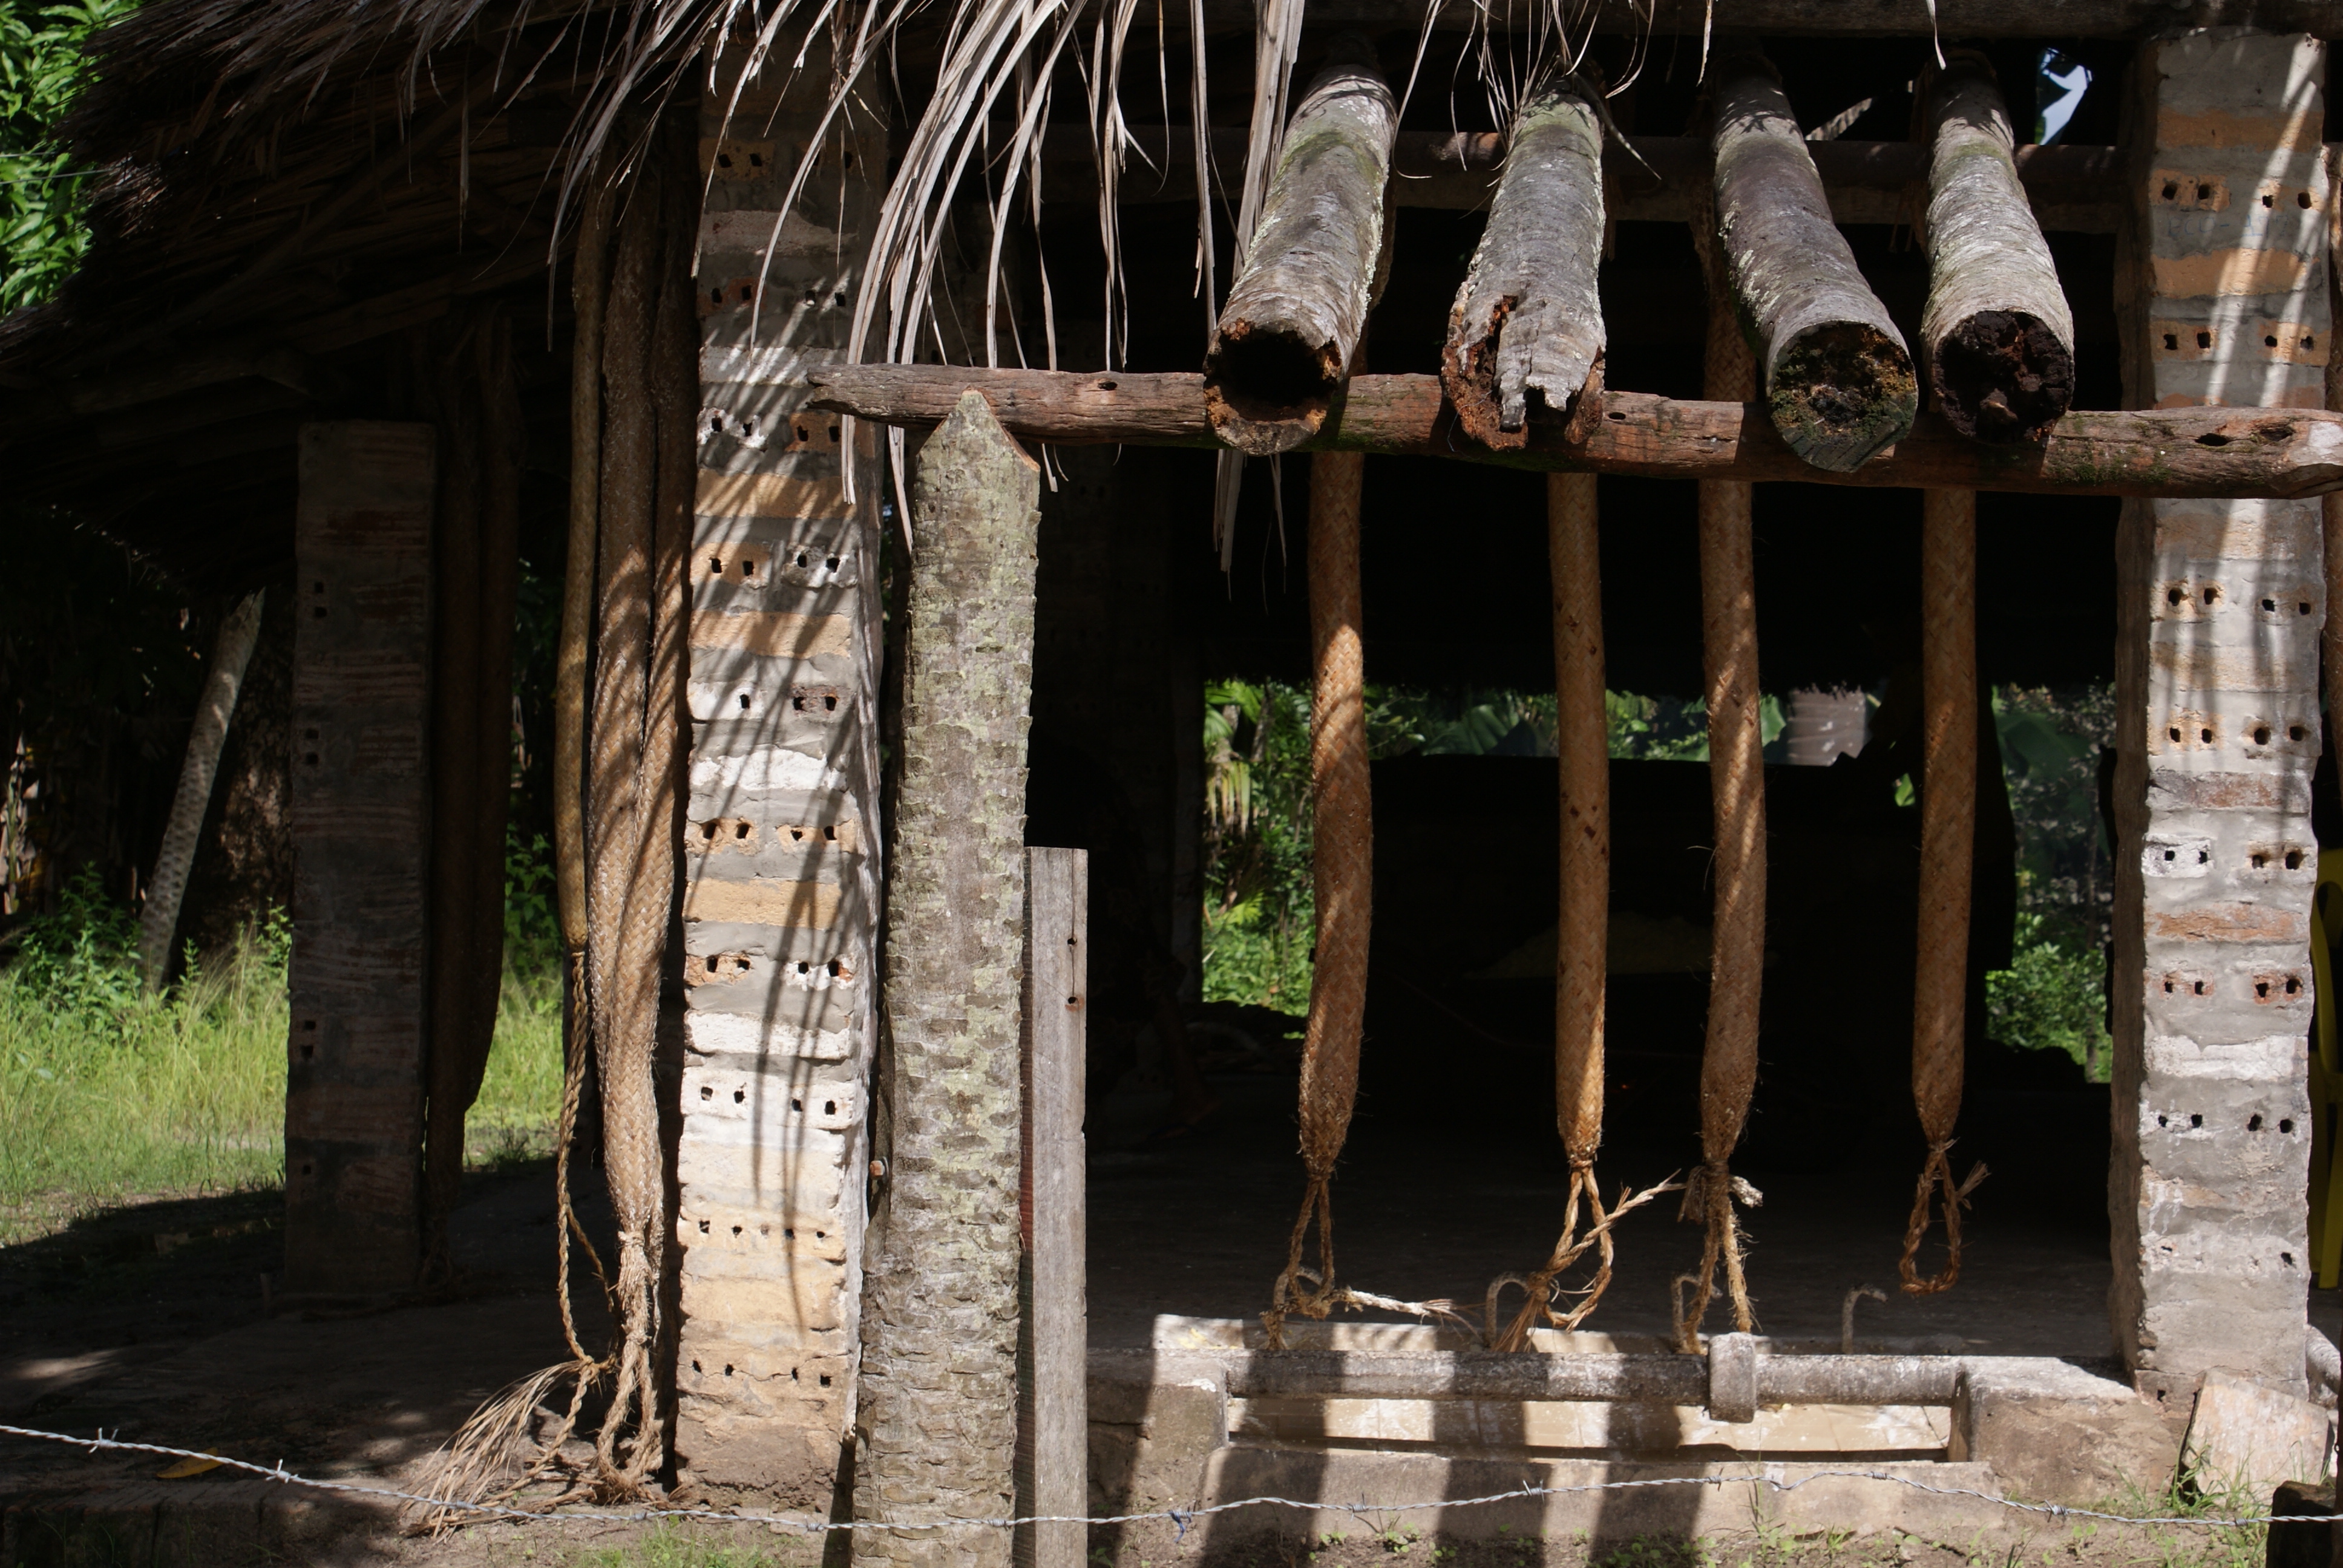
flour, house, temple, tree, hut, village